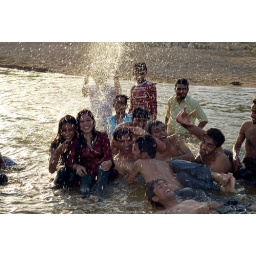
narmada river student playing in water -korambichandpur-bhandara-gondia-korambi-trip for m.j. collage, koradi, nagpurphotography; ashishkumar ujawane, nagpur